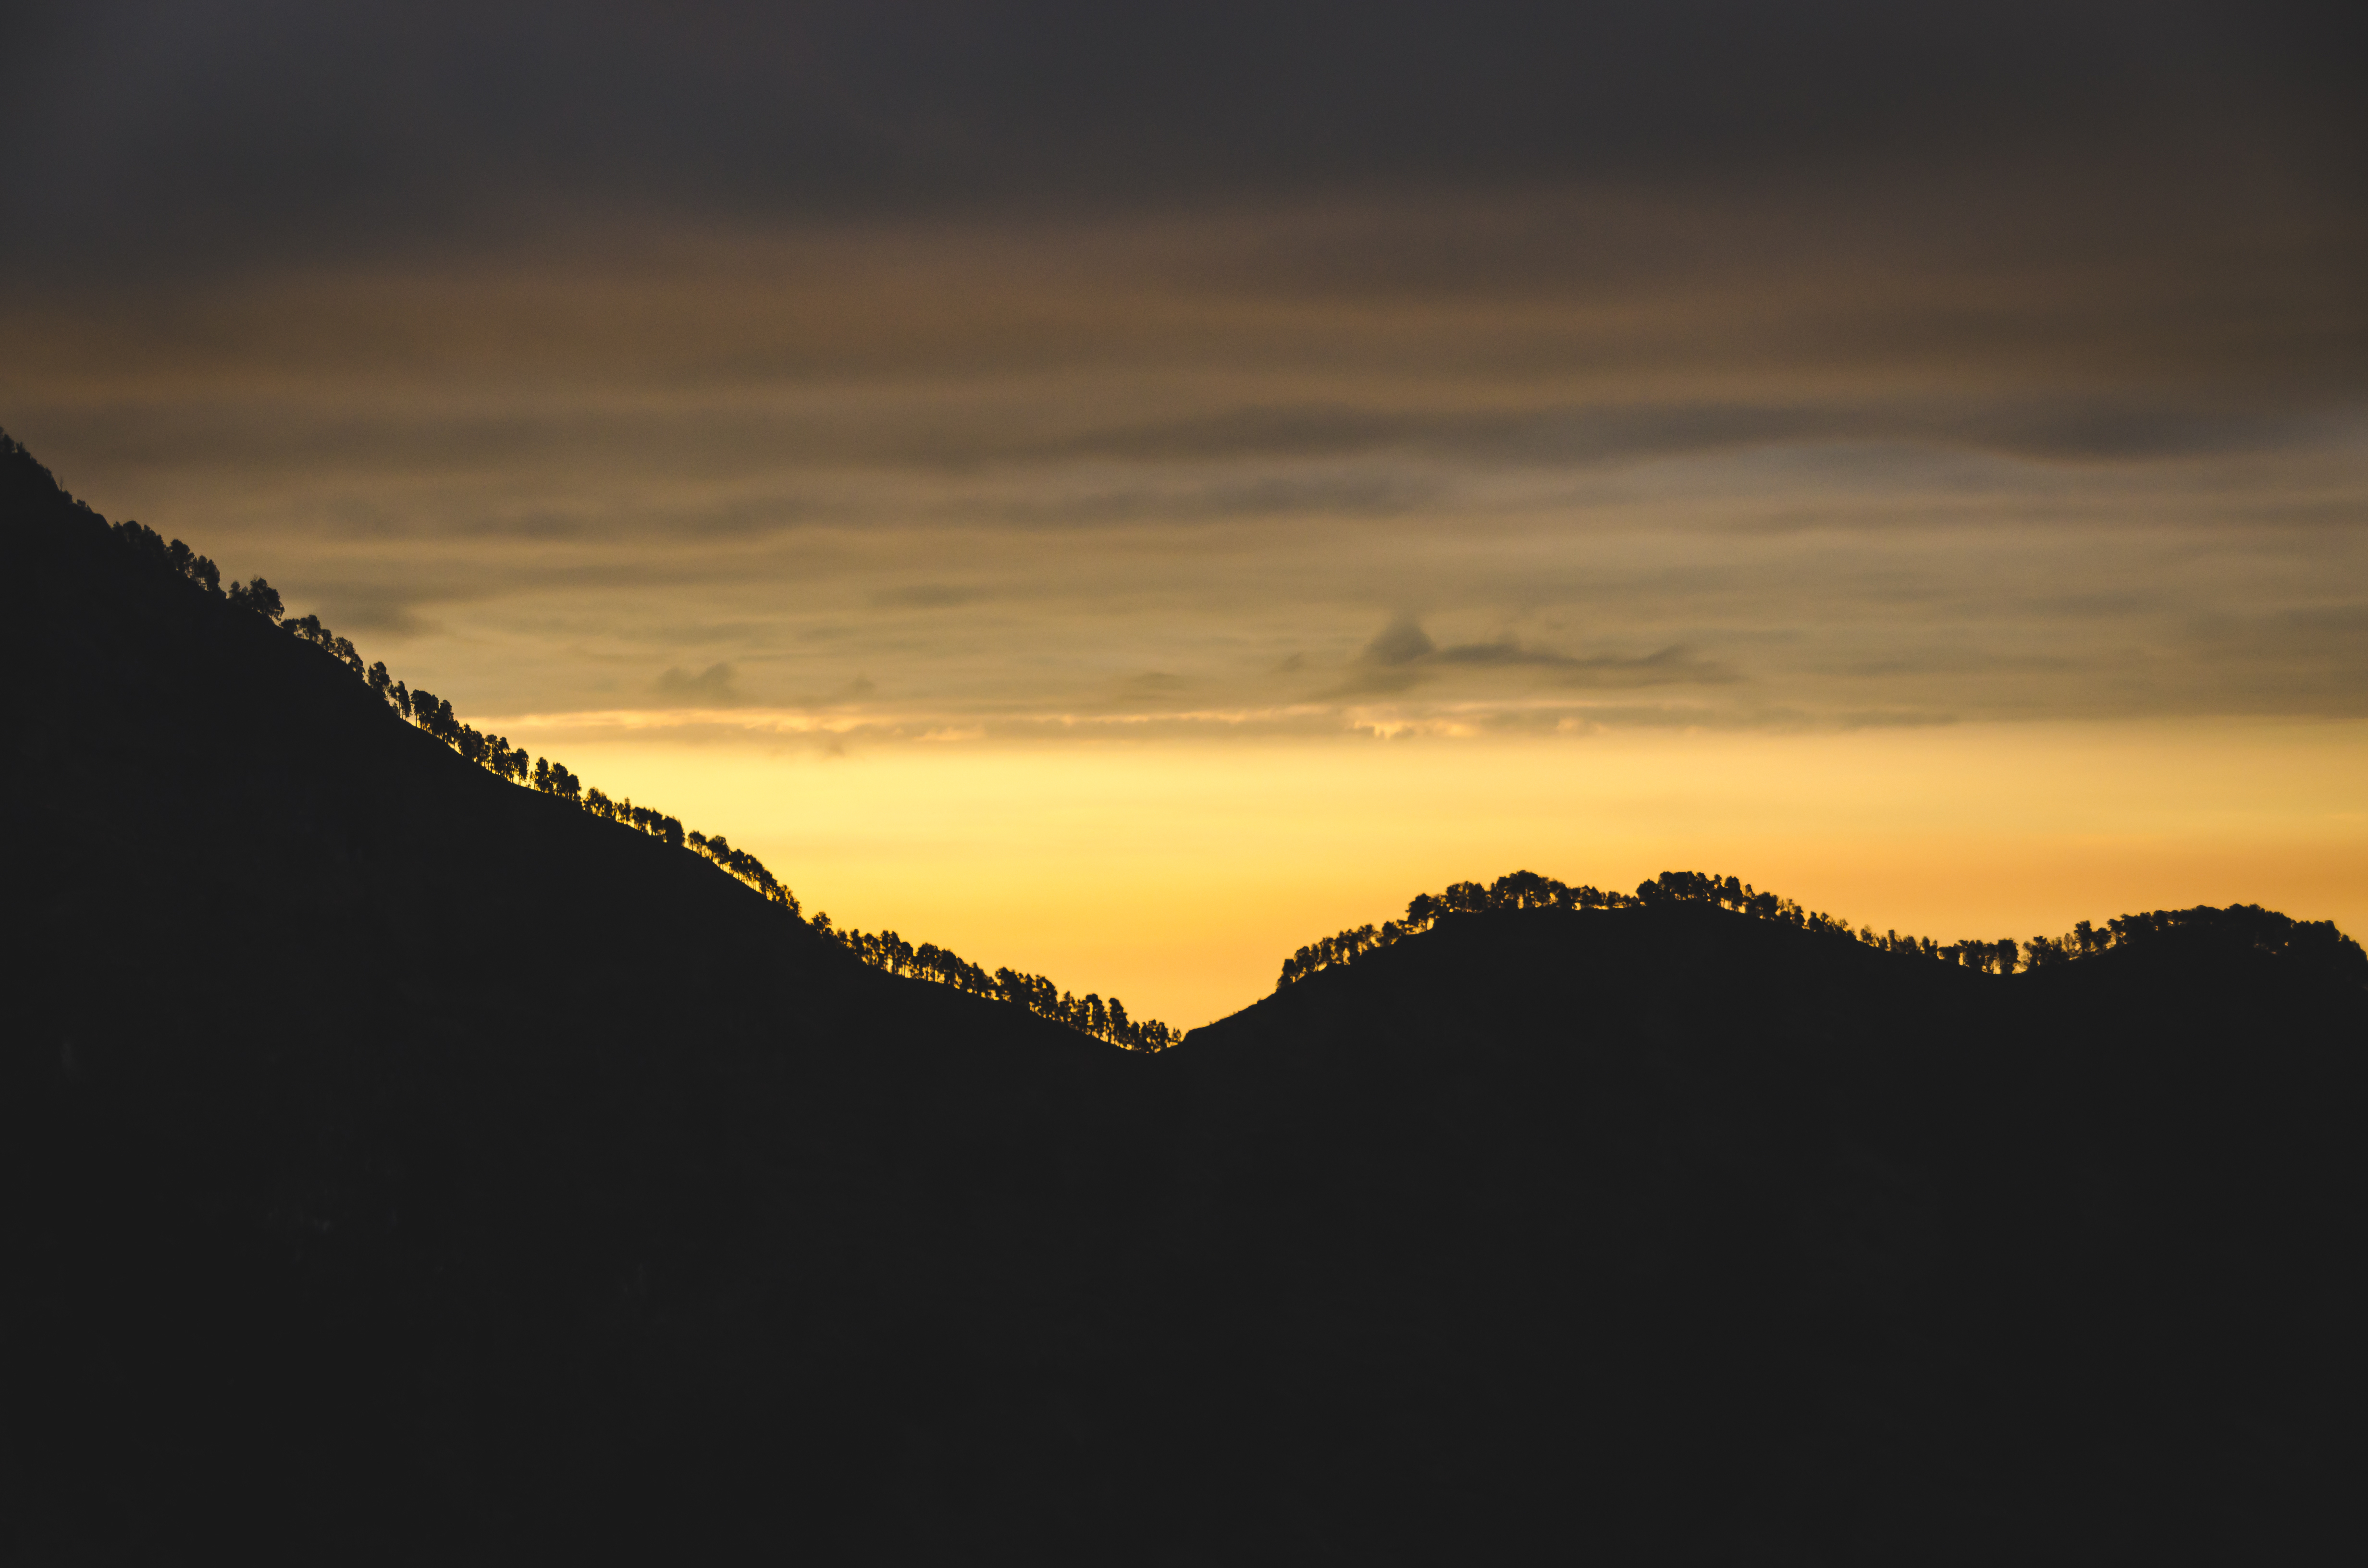
tree, nature, horizon, silhouette, mountain, cloud, sky, sun, sunrise, sunset, sunlight, morning, hill, dawn, atmosphere, dusk, evening, hillside, darkness, afterglow, atmospheric phenomenon, mountainous landforms